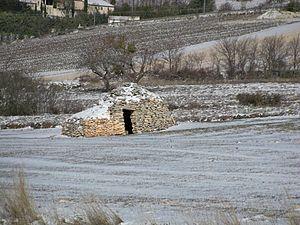
borie au plateau d'Albion
Le plateau d'Albion est situé à cheval sur les trois départements du Vaucluse, de la Drôme et des Alpes-de-Haute-Provence. Il se subdivise administrativement en sept communes : Sault, Ferrassières, Aurel, Revest-du-Bion, Saint-Trinit, Saint-Christol, Simiane-la-Rotonde.
Ferrassières est une commune française située dans le département de la Drôme, en région Auvergne-Rhône-Alpes. C'est la seule du département qui se situe sur le plateau d'Albion tout en étant en limite de la montagne de Lure.